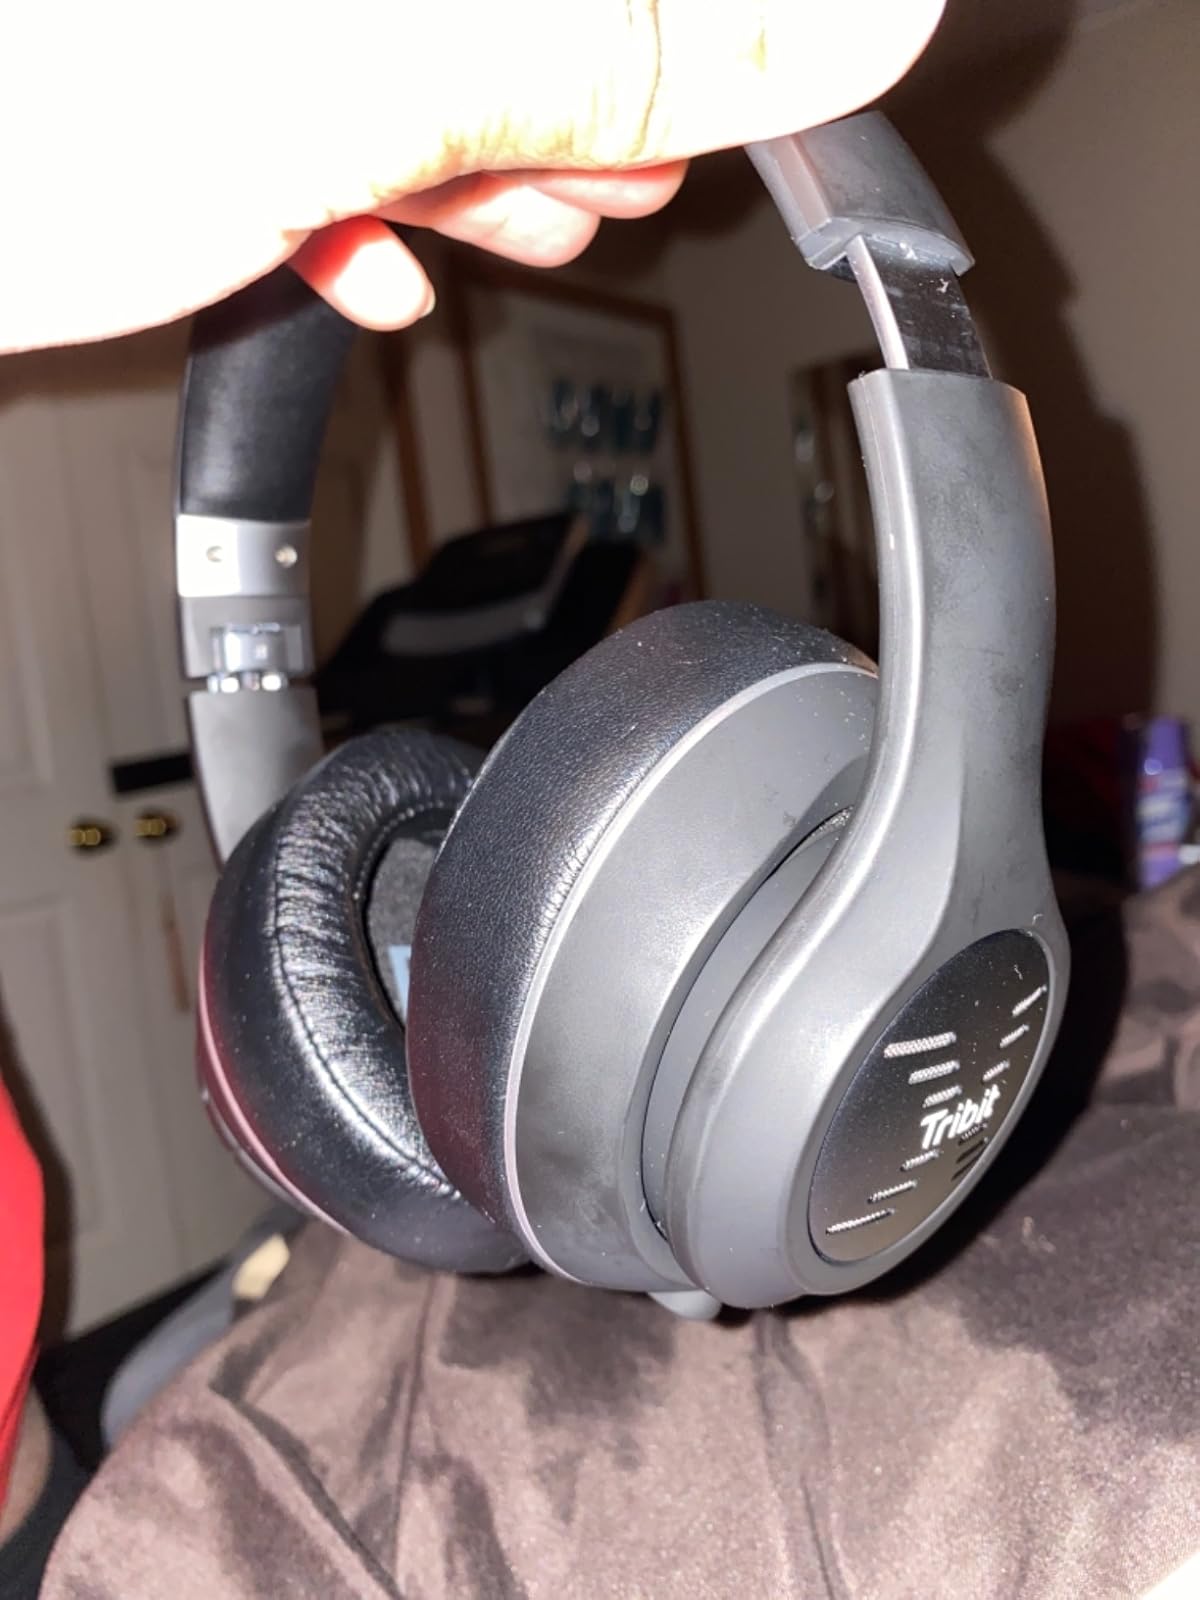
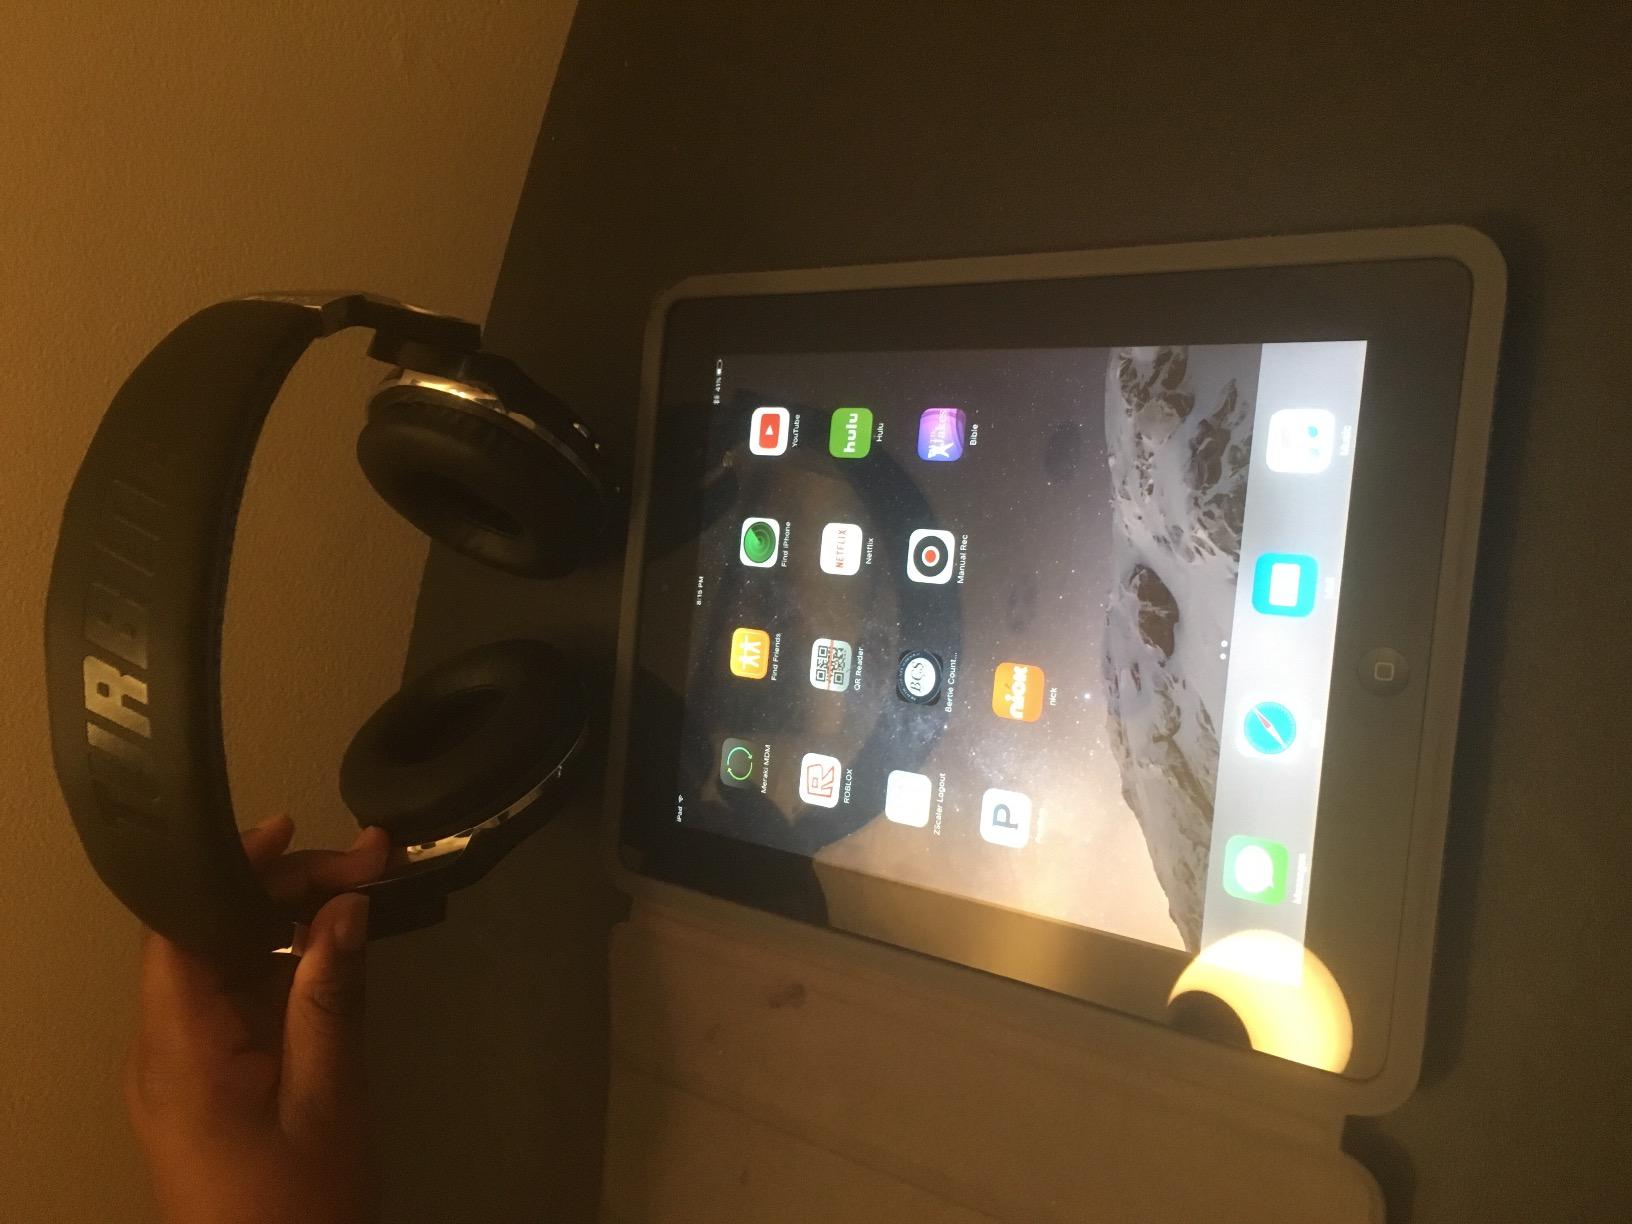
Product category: headphones
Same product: no